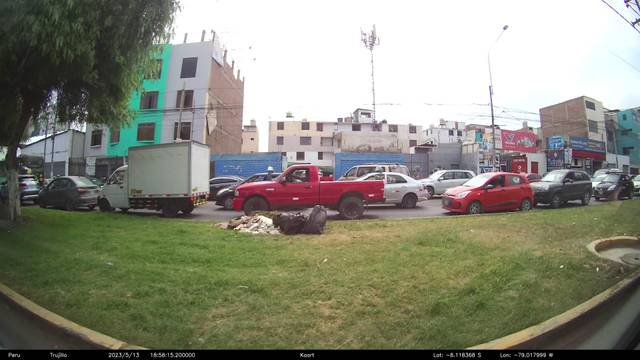
Region: Peru
Coordinates: -8.118, -79.018